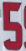
Number: 5